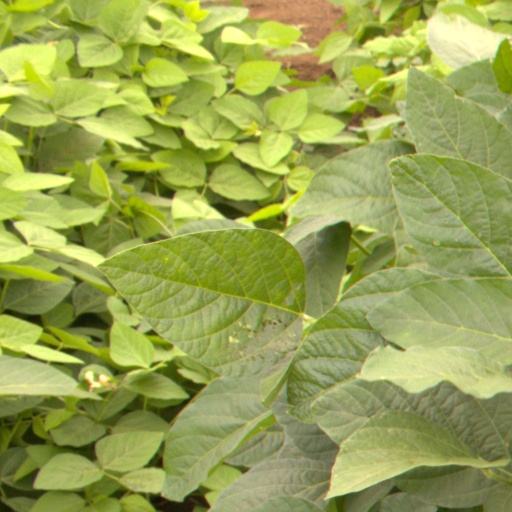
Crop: soybean